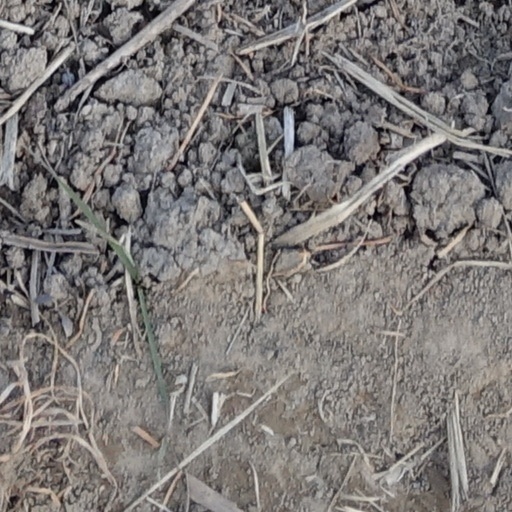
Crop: wheat